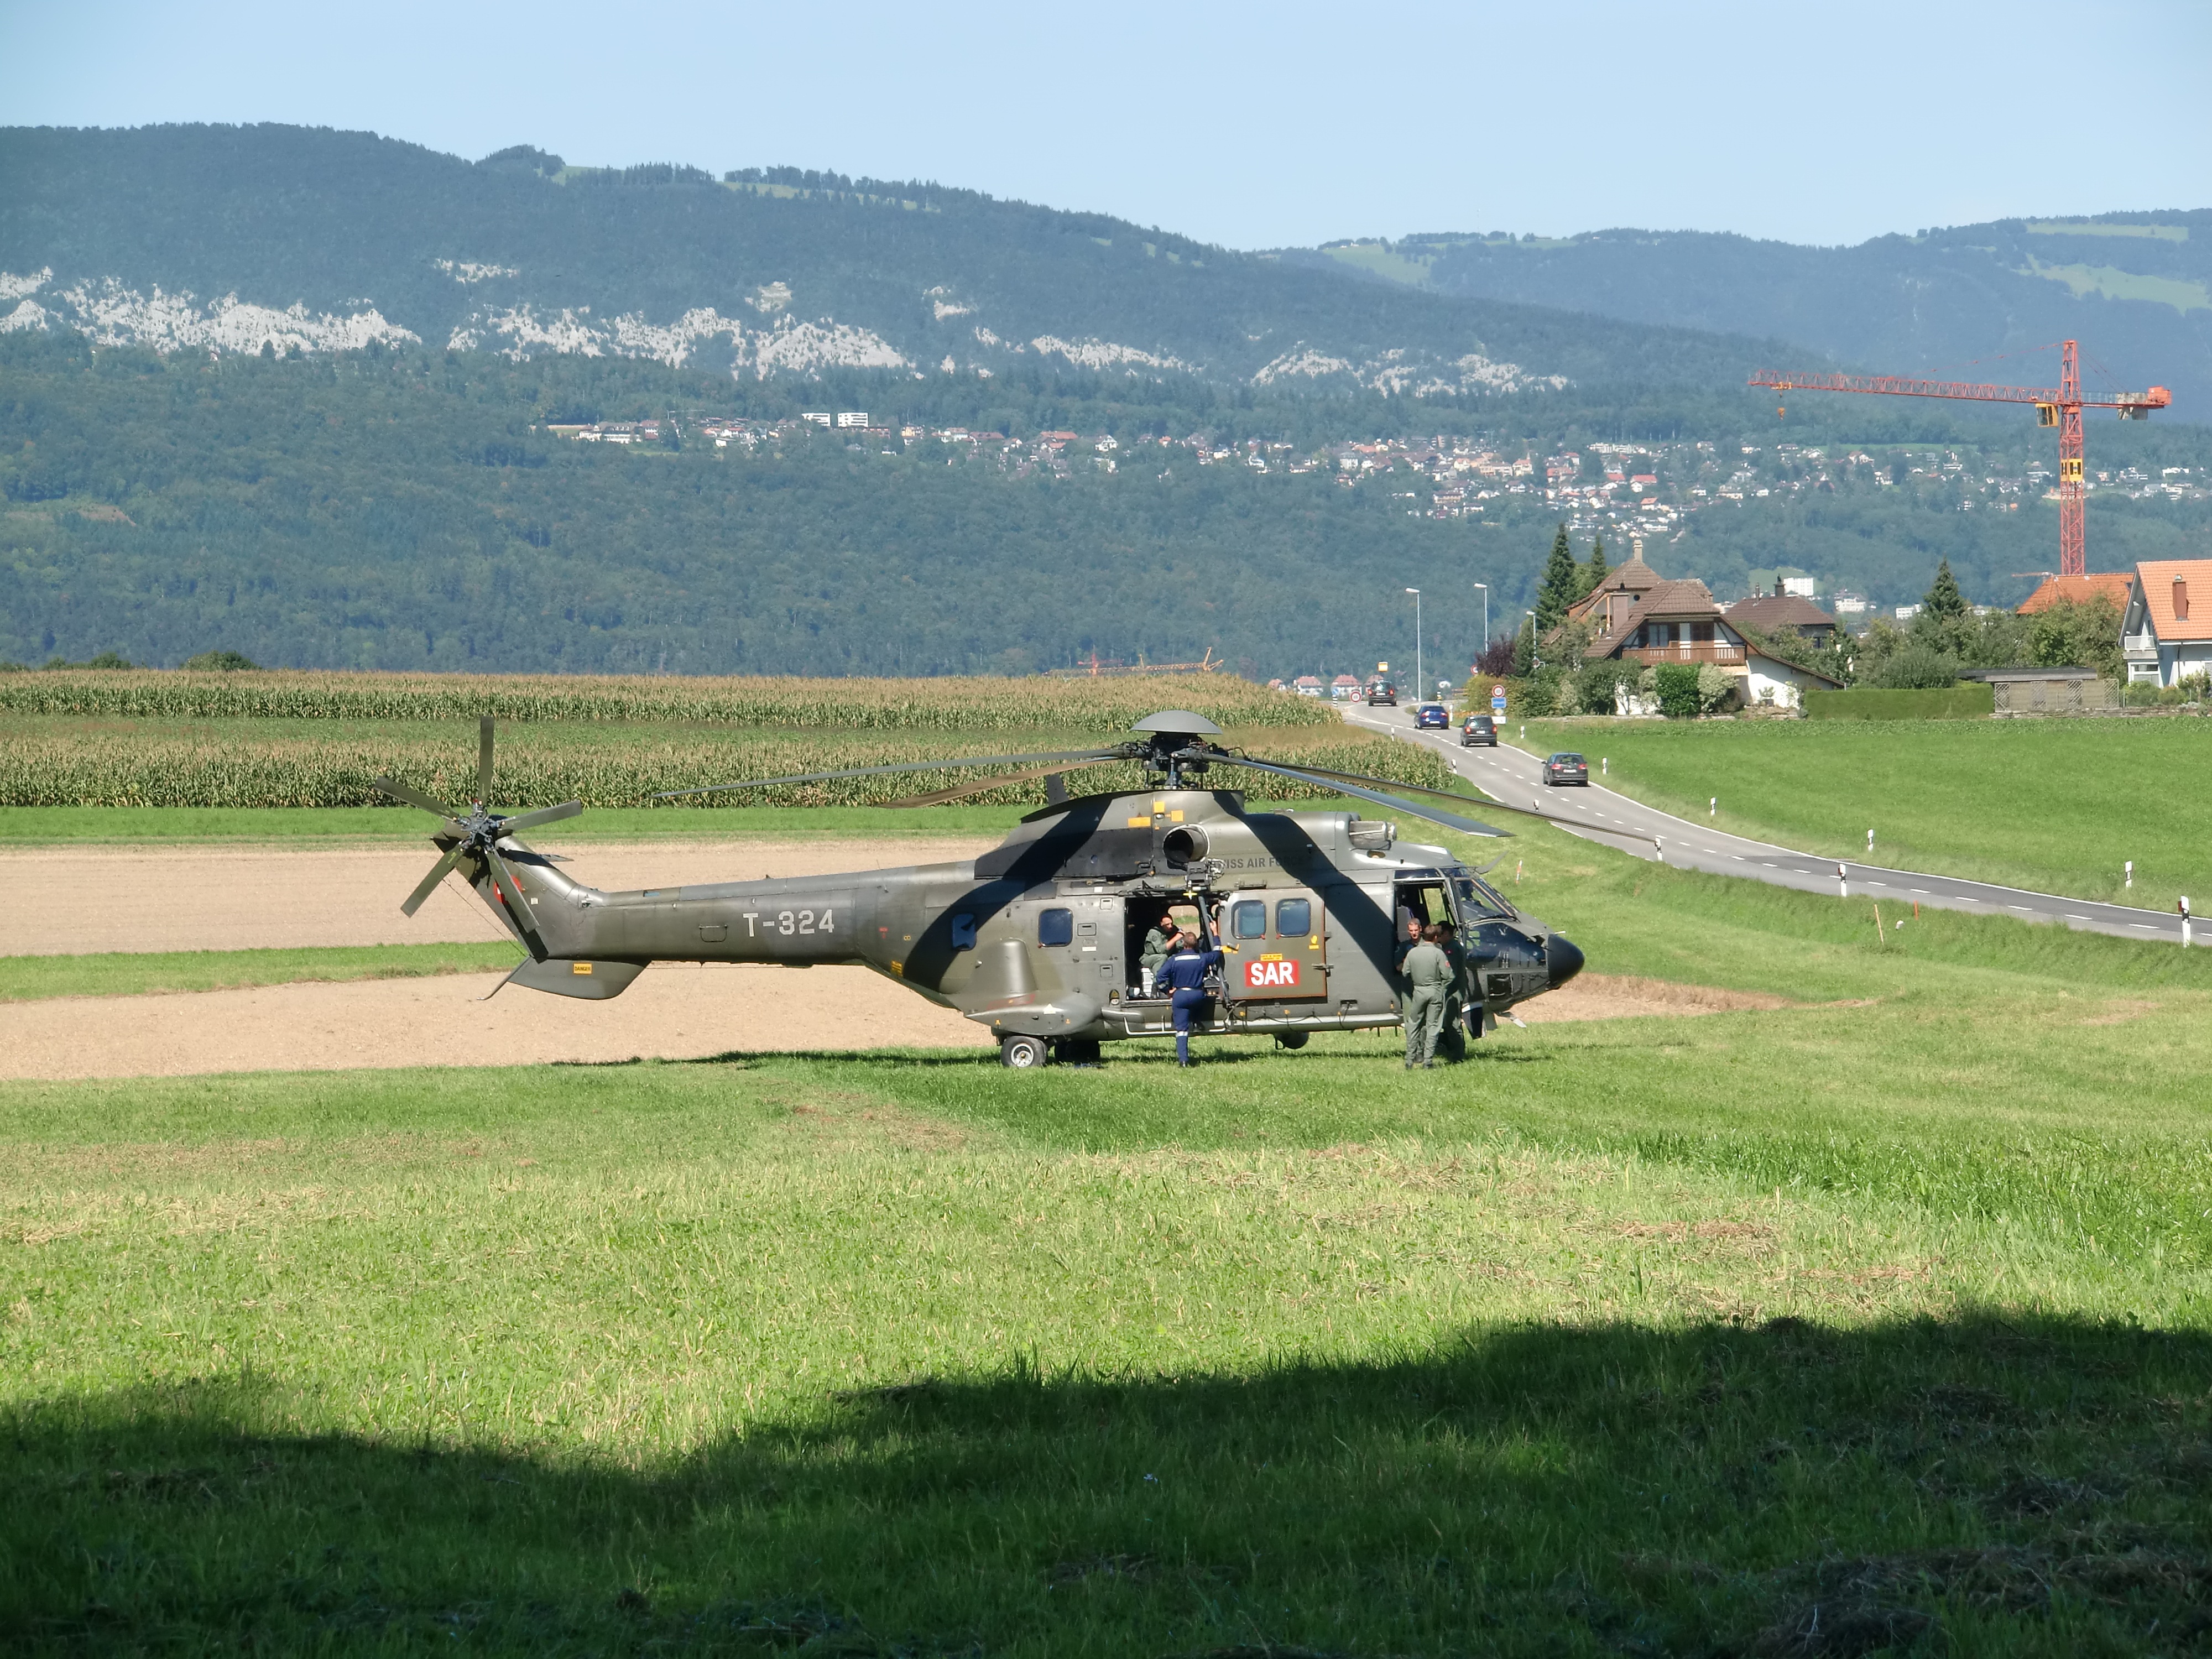
field, aircraft, army, vehicle, aviation, flight, helicopter, plain, landing, rotorcraft, rural area, air force, atmosphere of earth